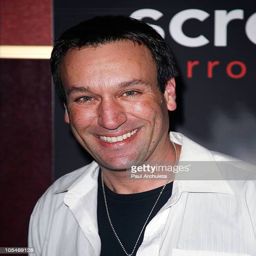
actor arrives for the special screening